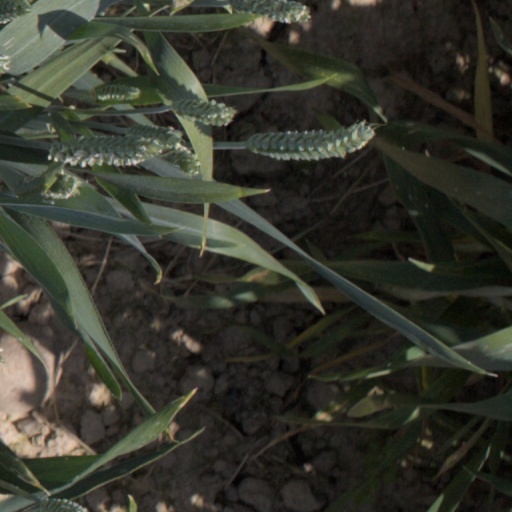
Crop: wheat